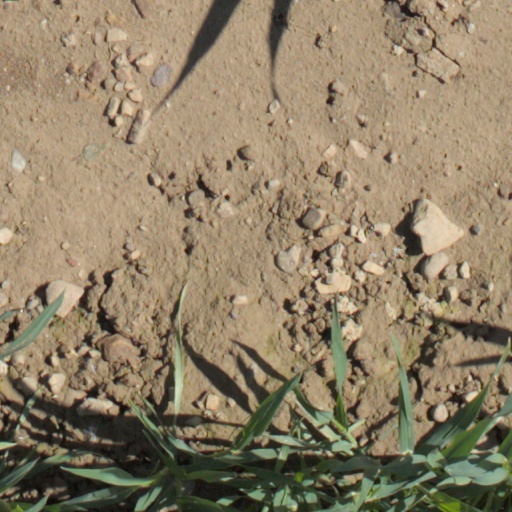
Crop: wheat